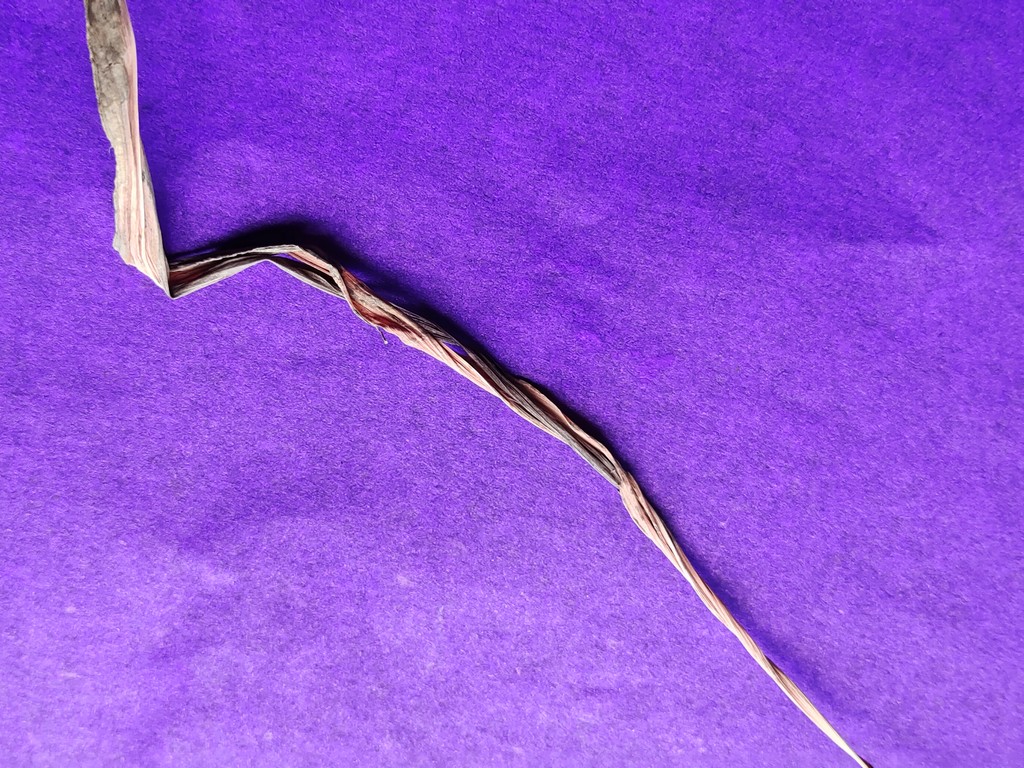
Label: Dried